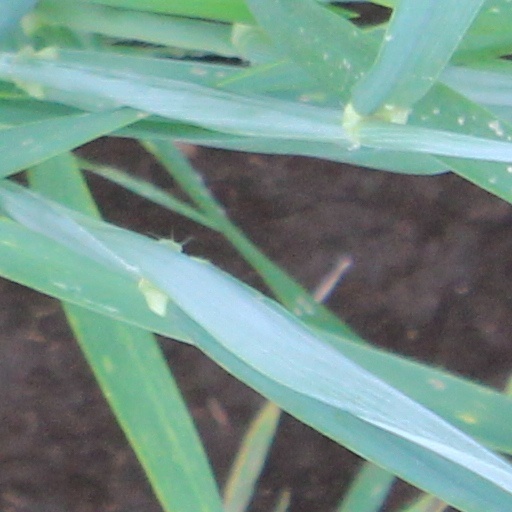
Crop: wheat